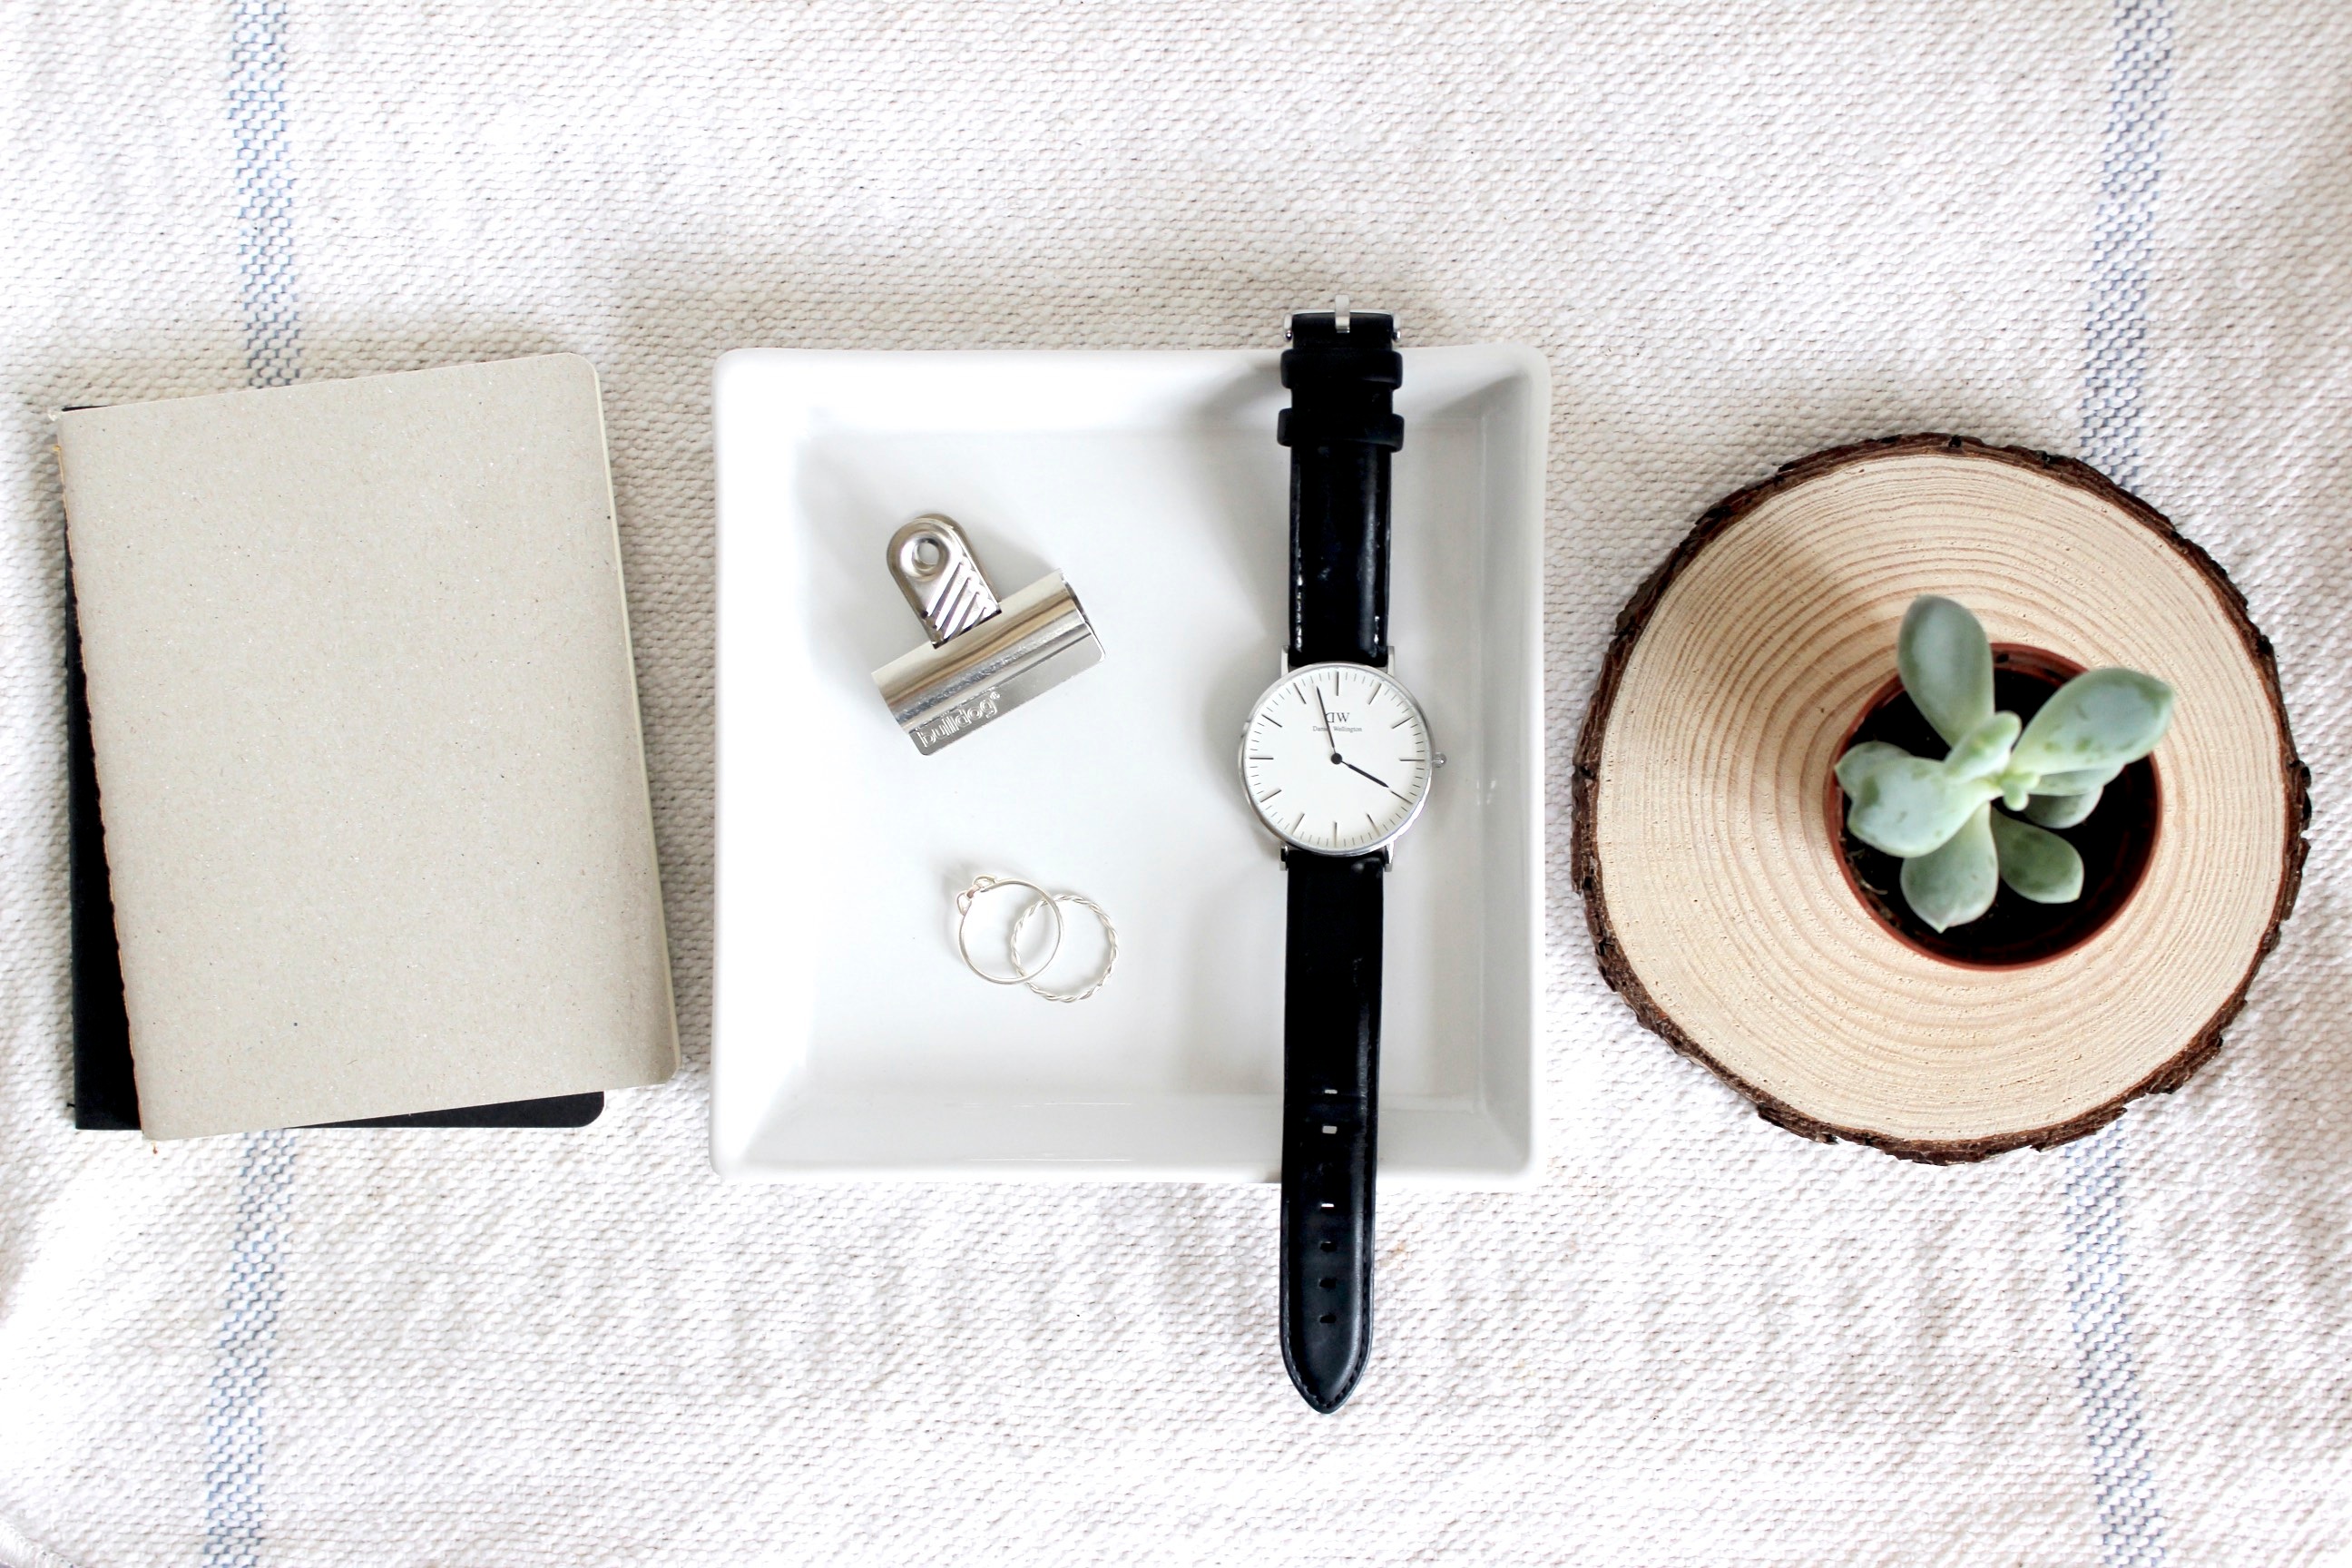
brand, product